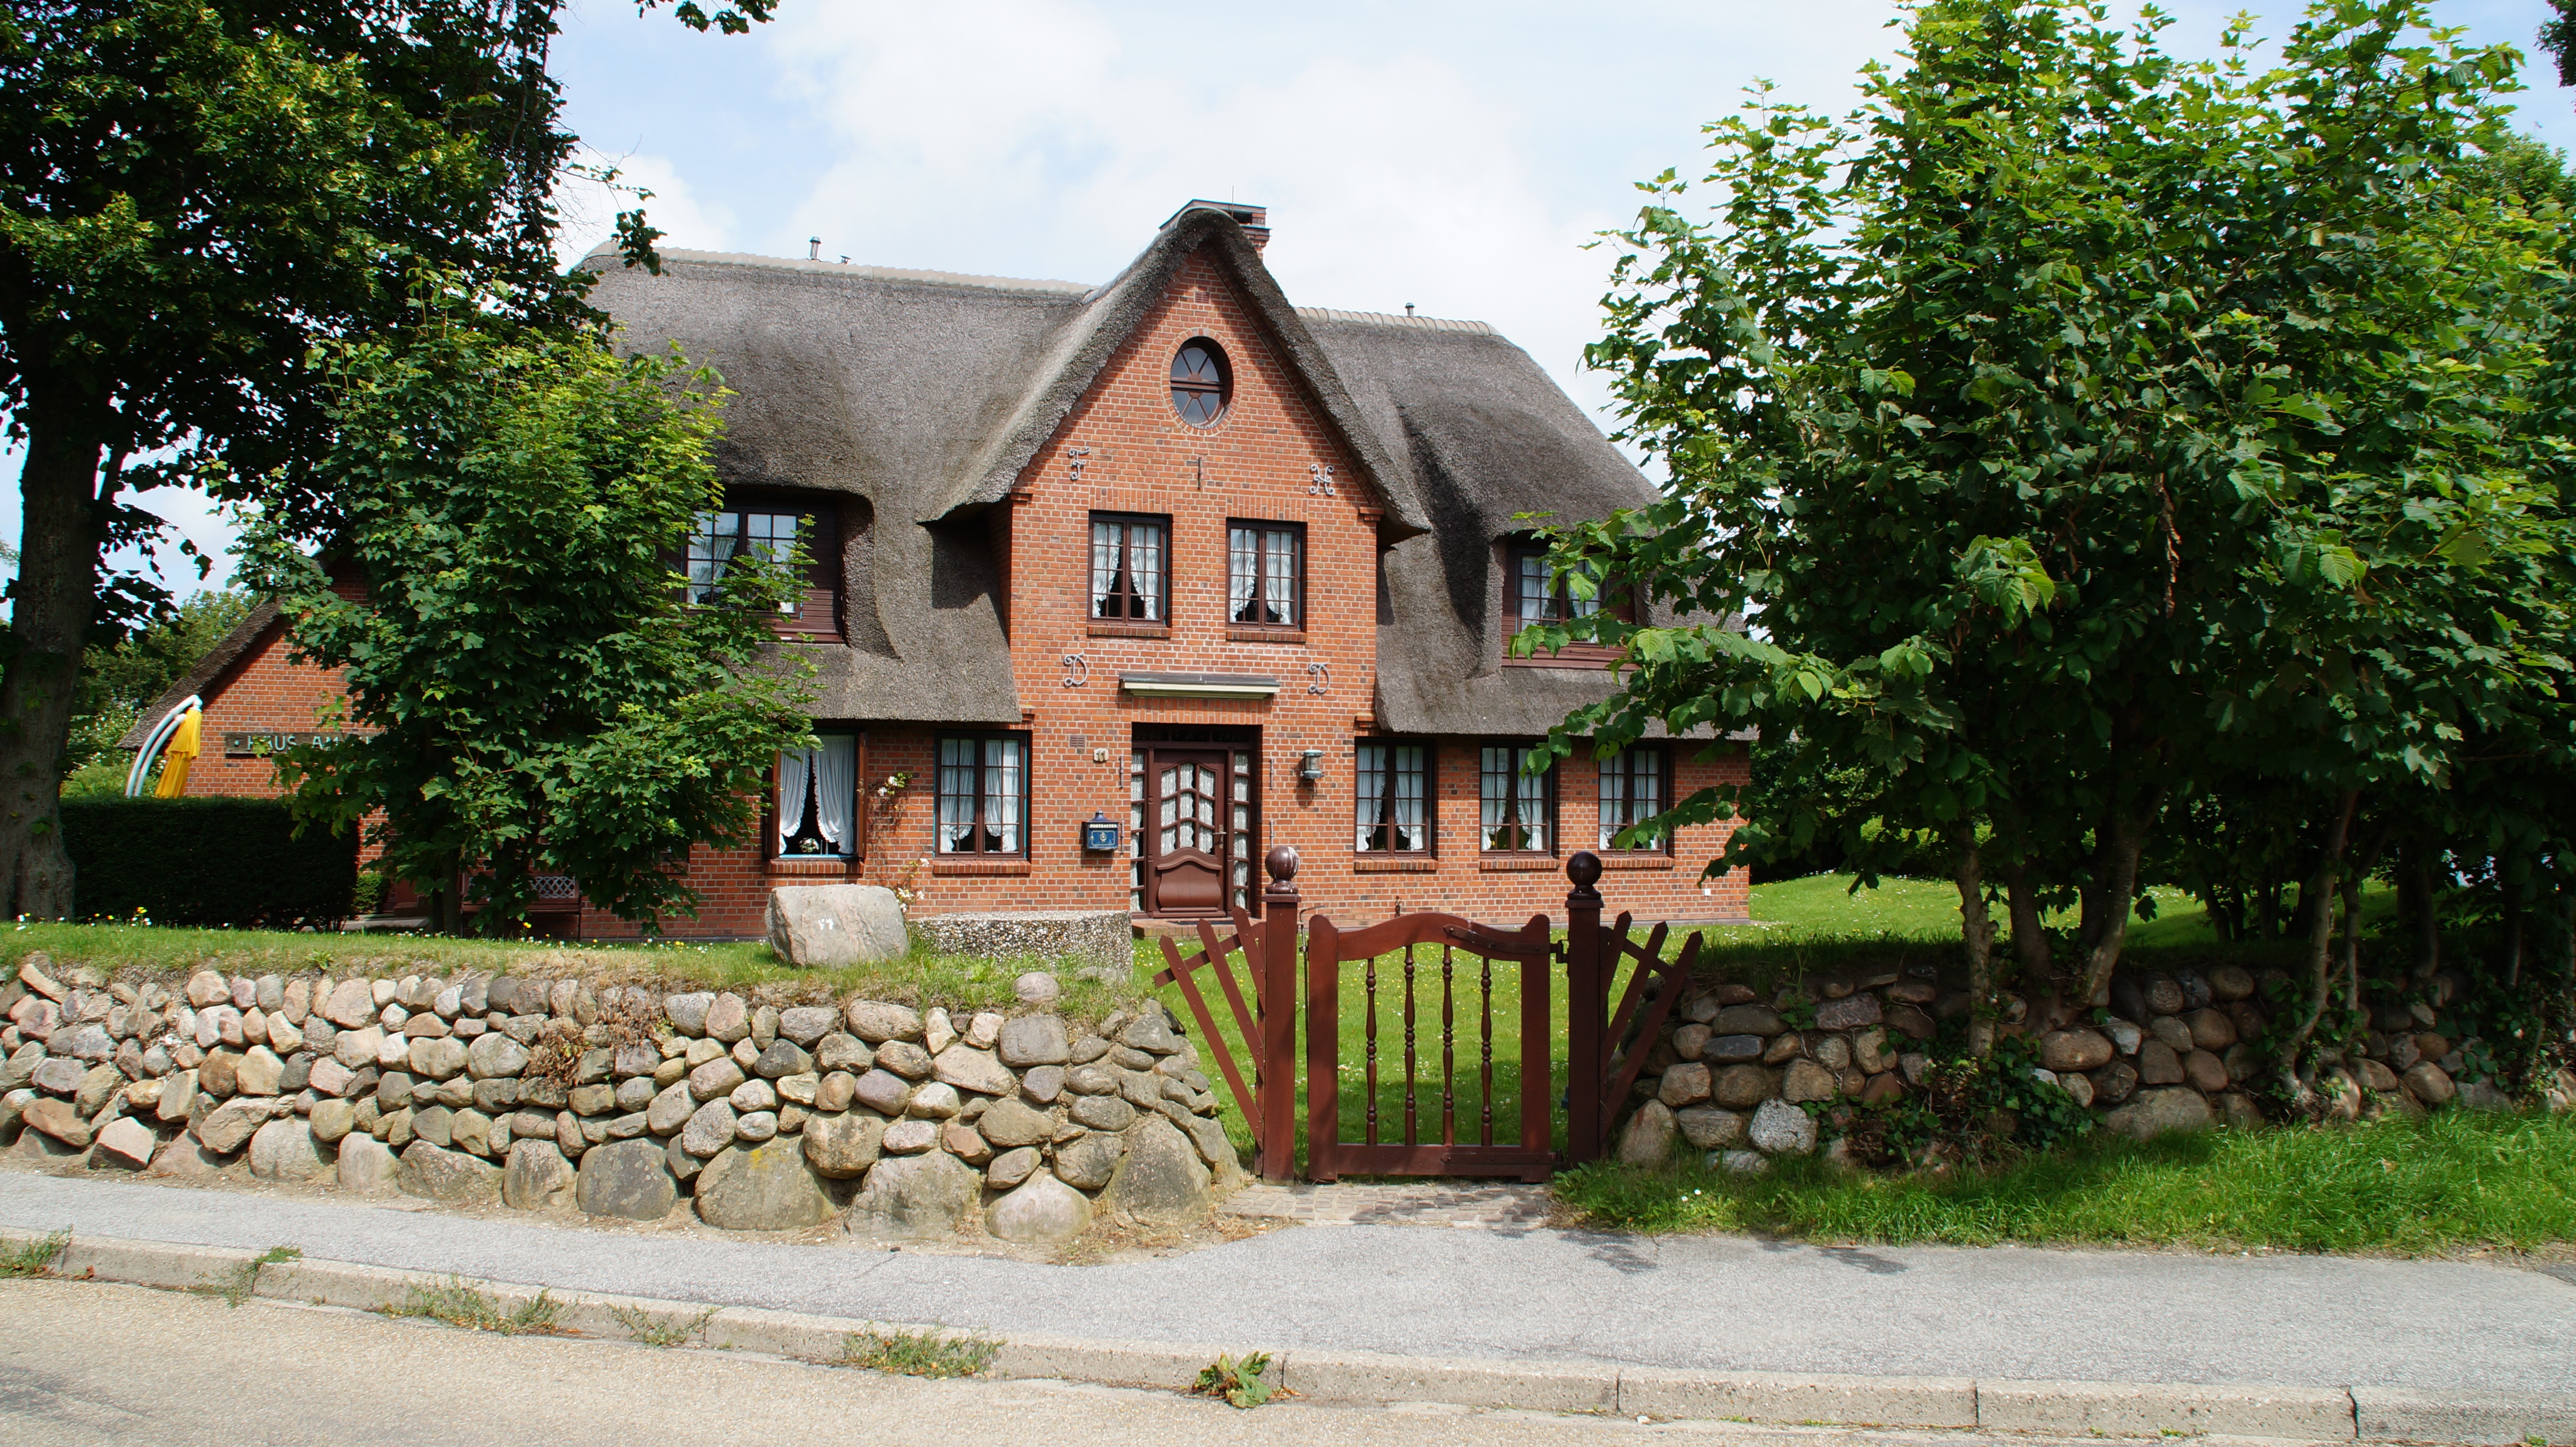
architecture, villa, mansion, house, building, home, village, cottage, island, property, resort, farmhouse, estate, yard, north sea, hacienda, real estate, sylt, keitum